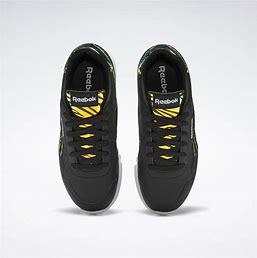
Brand: Reebok
Model: Royal Classic Jogger 3